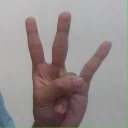
अक्षर: क्ष